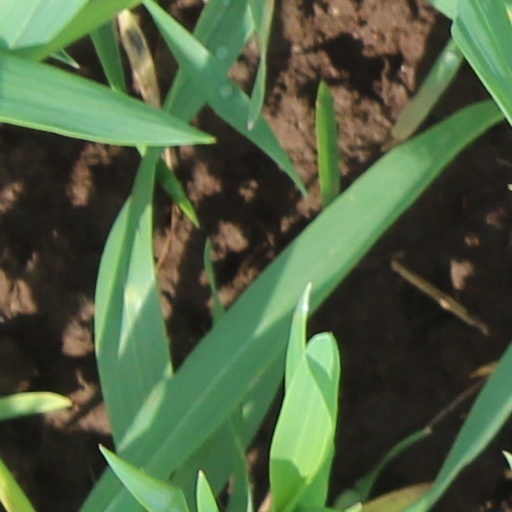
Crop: wheat